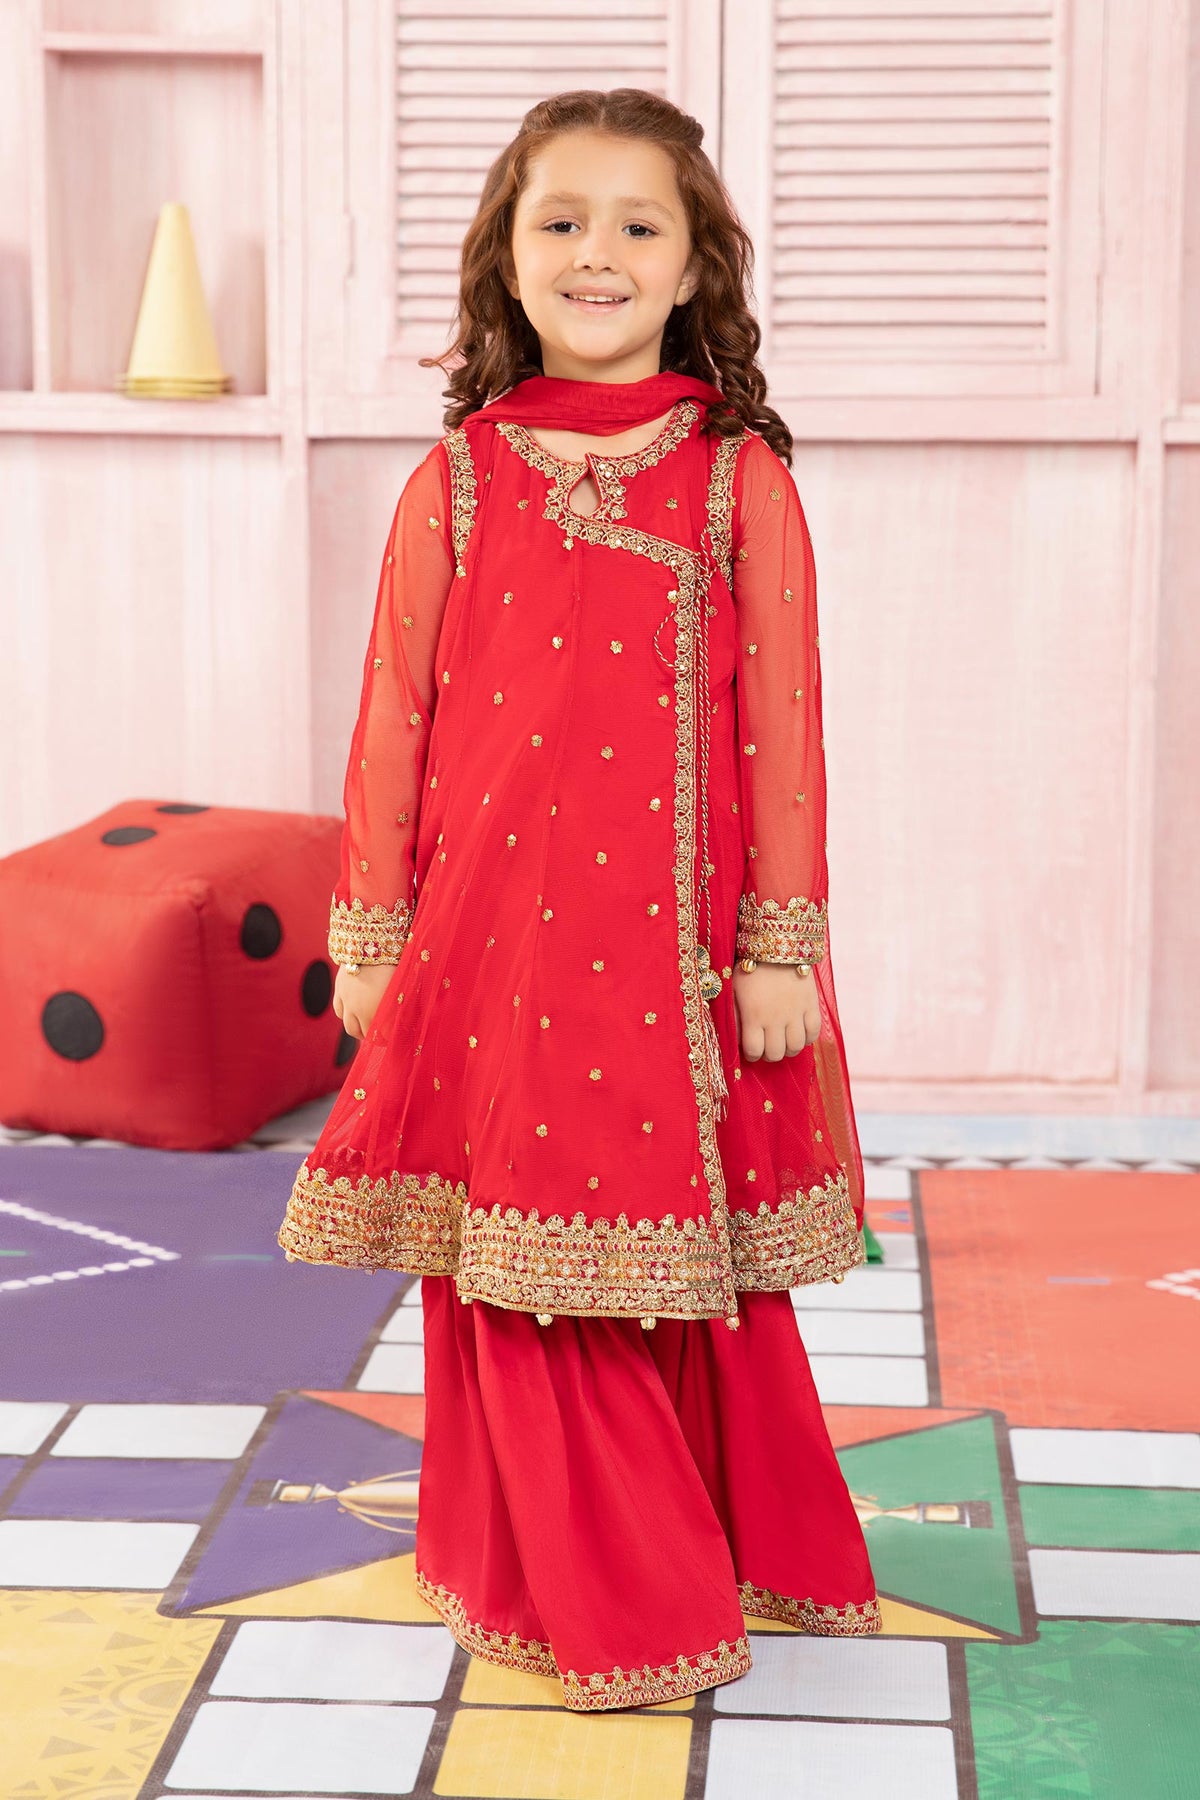
red gold embroidered net salwar kame